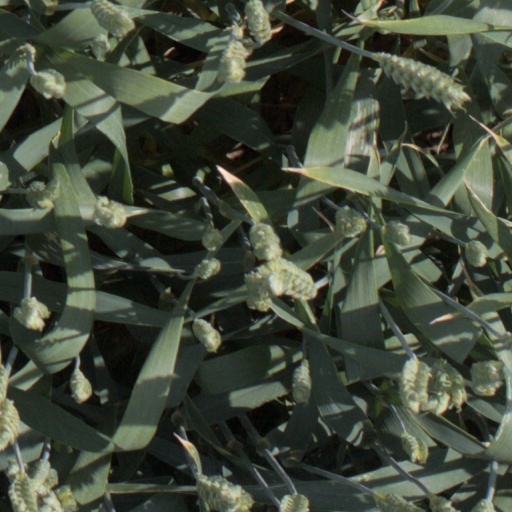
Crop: wheat